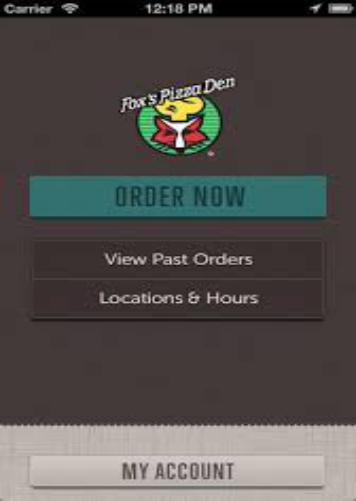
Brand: Fox's Pizza Den
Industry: Food